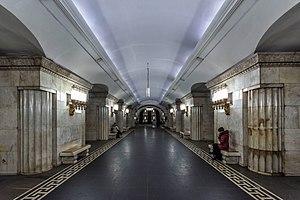
Smolenskaïa est une station de la ligne Arbatsko-Pokrovskaïa du métro de Moscou, située sur le territoire de l'arrondissement Arbat dans le district administratif central de Moscou.